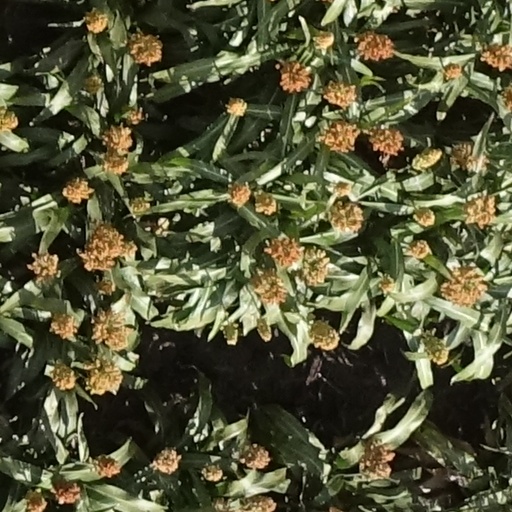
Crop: sorghum